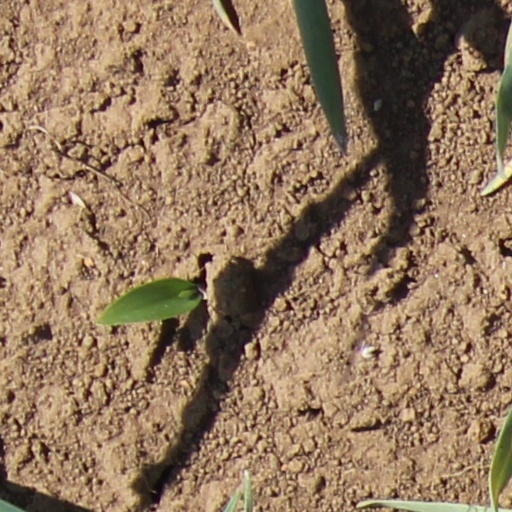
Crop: wheat